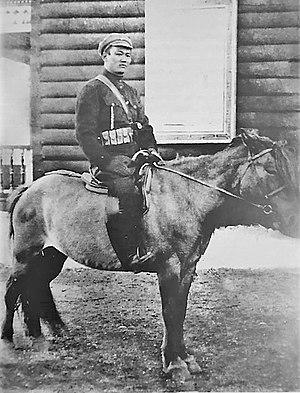
Sukhbaatar vers 1920-1922 日本語: 1920年のスフバートル（コモンズより）
L'histoire de la Mongolie se confond avec l'histoire des peuples nomades qui ont peuplé les steppes de l'Asie centrale.